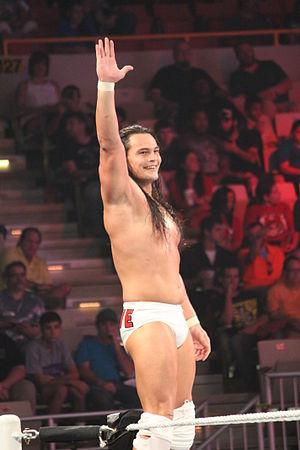
Bo Dallas, de son vrai nom Taylor Michael Rotunda, est un catcheur américain. Il est actuellement signé à la World Wrestling Entertainment, sur le nom de ring Bo Dallas.